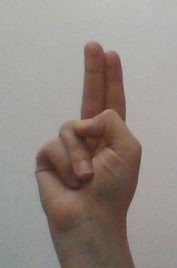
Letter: taa